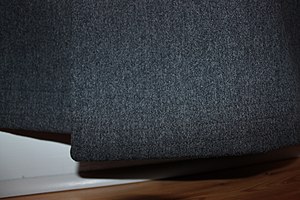
Covertcoat / Design
Nærbillede af de tre rækker syninger på en grå covertcoat.
Detalje på covertcoat
Covertcoat eller covert coat var oprindelig "en kort overfrakke der blev båret ved jagt", men den sælges nu som herrefrakke. Typen stammer fra slutningen af 1800-tallet, hvor den blev båret under ridning.